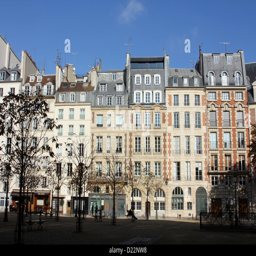
facade of a traditional apartment building